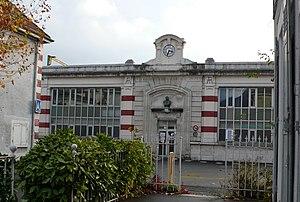
Entrée des ateliers historiques désaffectés depuis leur transfert en 2014. Au dessus de la porte d'entrée, buste du fondateur et propriétaire de l'entreprise, Albert-Pierre Raymond.
ARaymond est une société industrielle française en commandite simple à dimension internationale, créée en 1865, qui fabrique et propose des produits pour la fixation dans les domaines de l'automobile, la santé, l'agriculture, les énergies renouvelables et l'industrie. Presque tous les constructeurs automobiles internationaux sont ses clients. Son siège social se situe à Grenoble dans l'Isère.